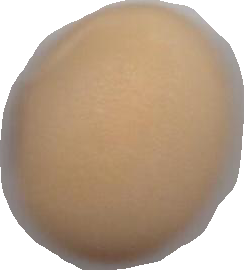
Variety: Anjasmoro